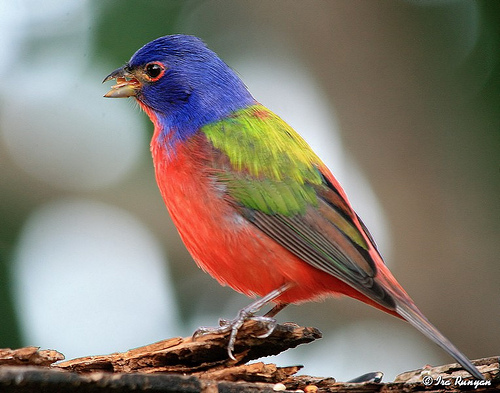
this is a multicolored bird with a blue head, red belly and greenish gray wings.
a small, rainbow-colored bird with a blue head, red belly, flashes of yellw on its back.
a small bird with a blue head and red belly with a beak that is curved downwards.
a very colorful bird with green and red colored wings, red body and a blue head.
this bird has a red belly and breast, blue crown and nape, and green coverts.
a colorful bird with a dark blue nape and green wingtipsthe small bird has a bright blue head and nape with a bright red belly.
this bird is red, green, and blue and has a very short beak.
this colorful bird has a blue crown and a ruby red throat and belly with flecks of yellow in its wings.
a small bird with a red breast and an orange crown and multicolored wings.
Species: Painted Bunting